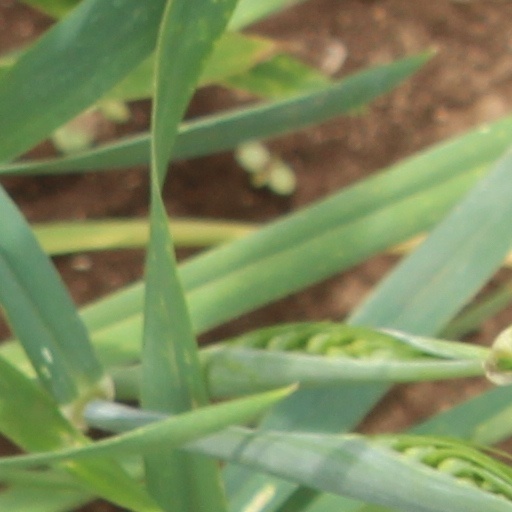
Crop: wheat